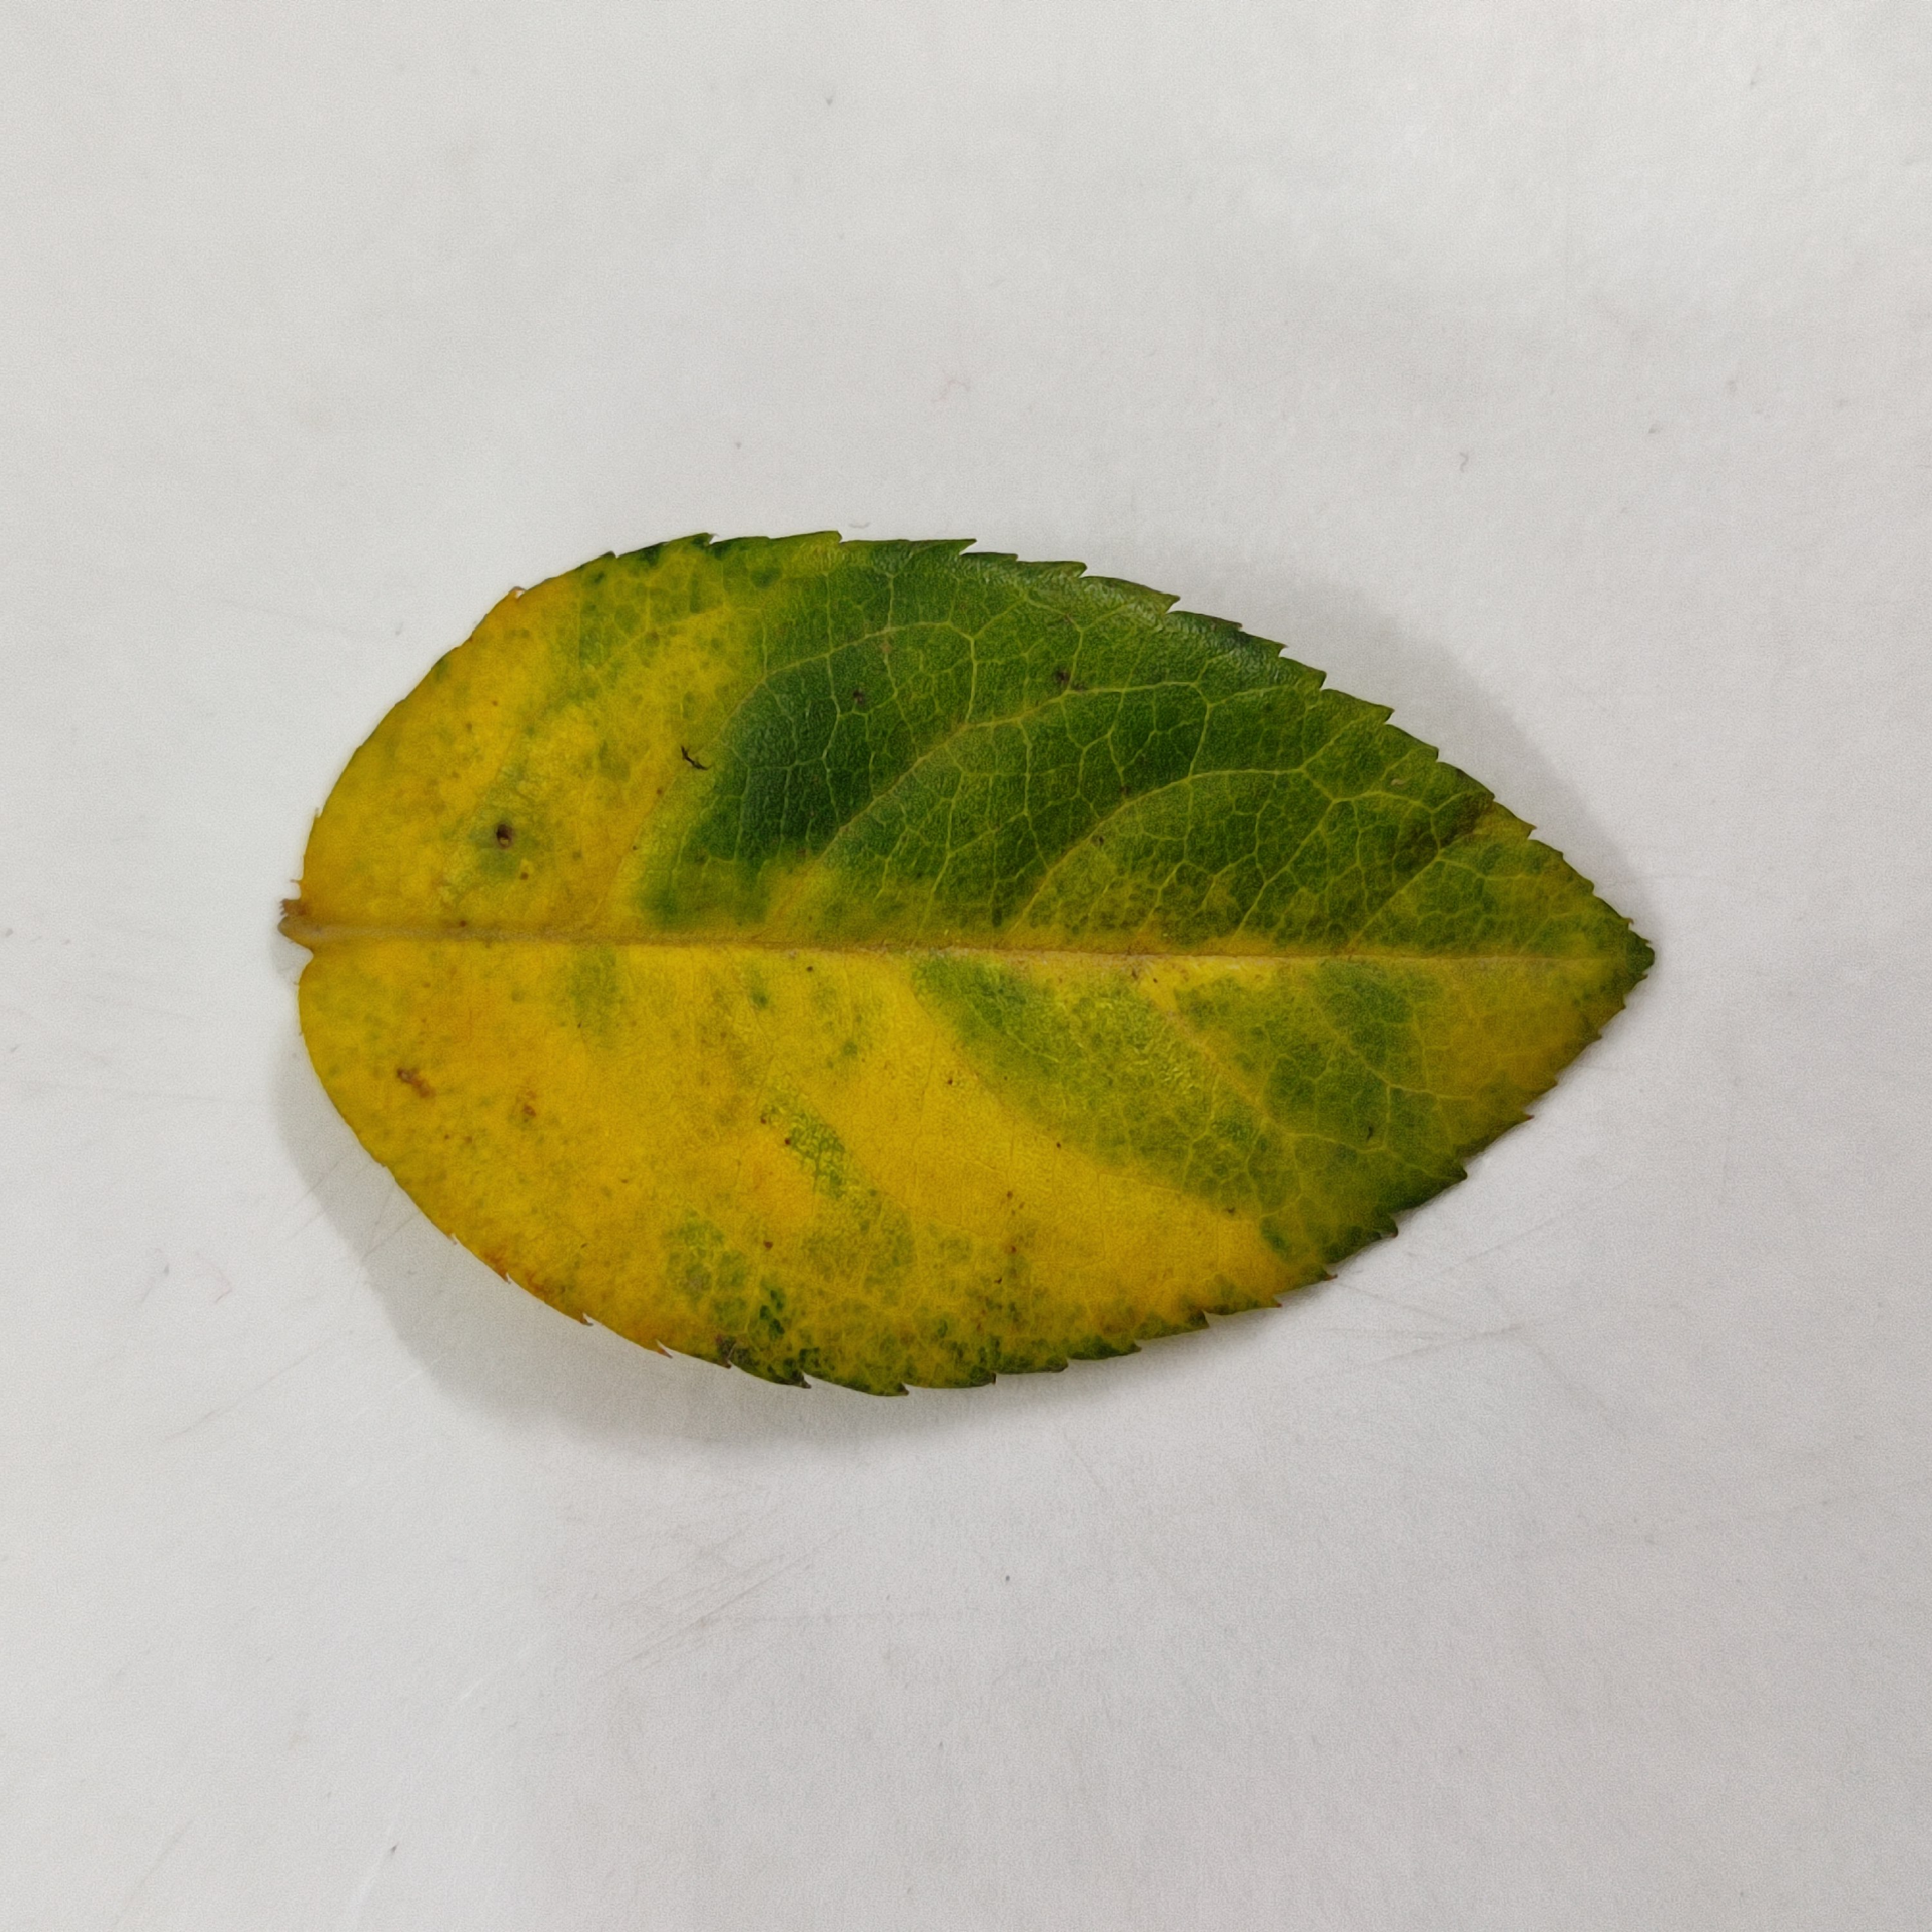
Label: Yellow Mosaic Virus